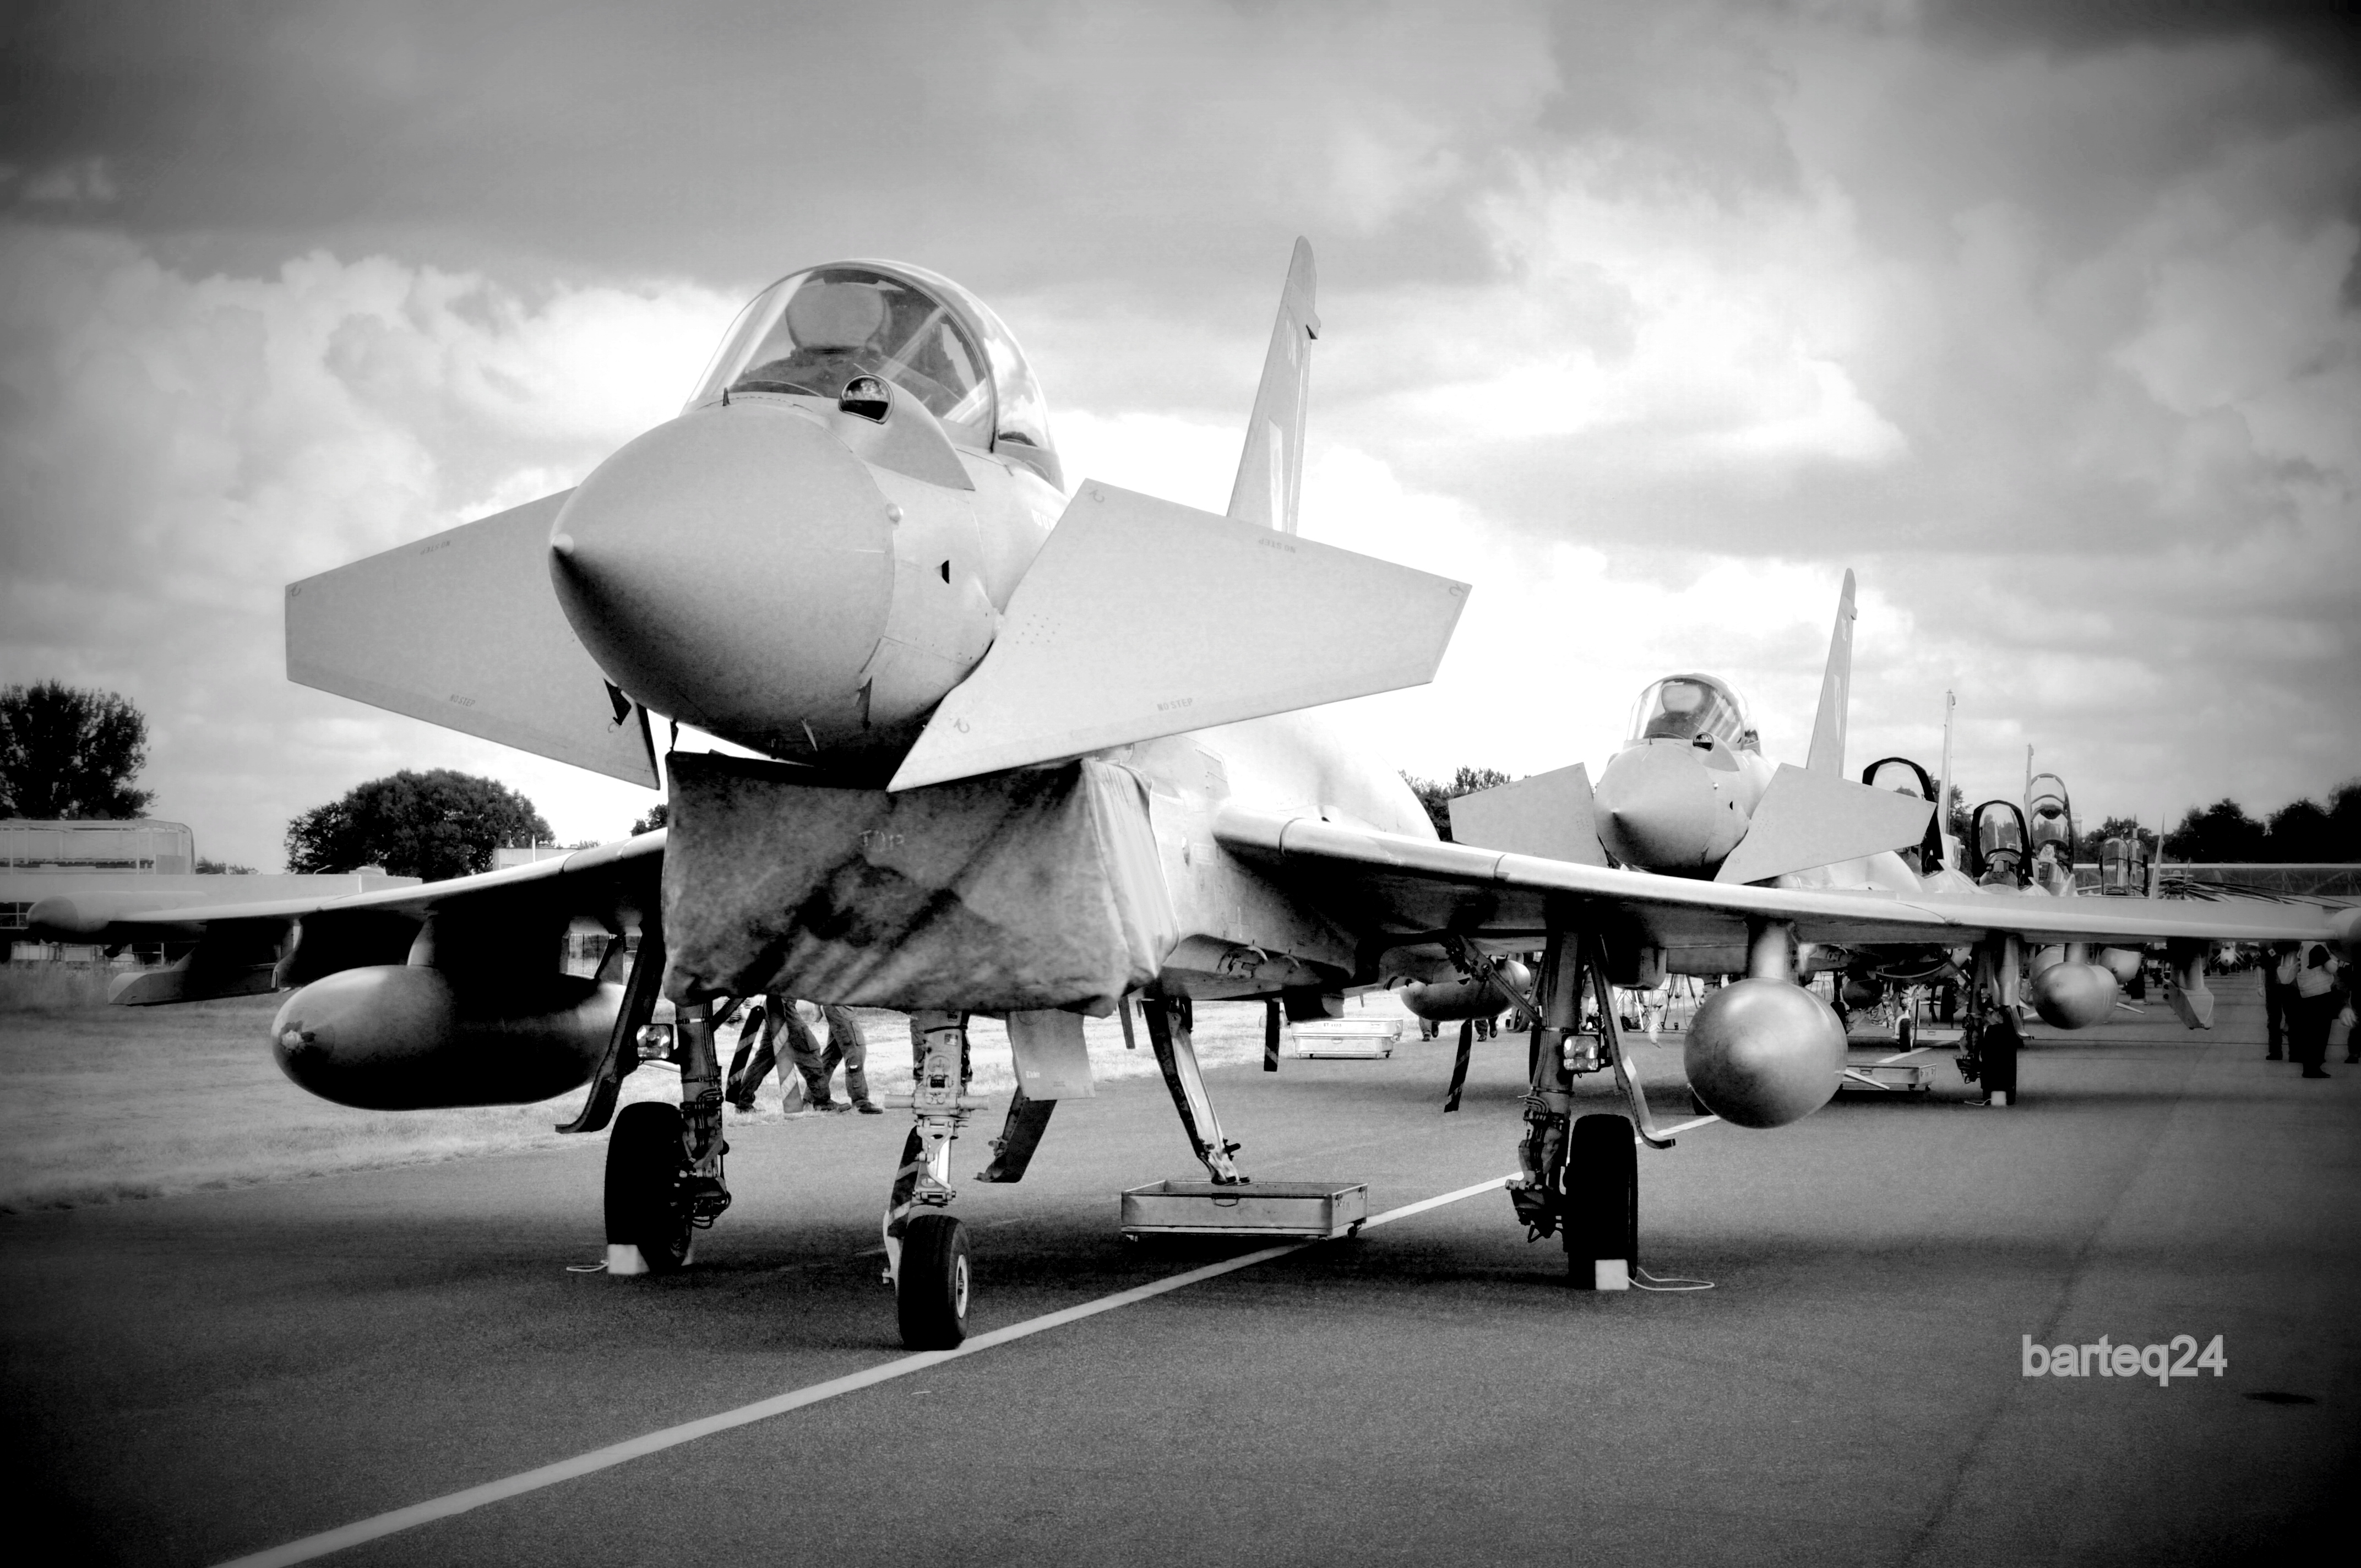
wing, black and white, airplane, aircraft, europe, vehicle, aviation, monochrome, poland, europa, raf, polska, mazovia, mazowsze, epra, radom, airshowradom2013, eurofigter, air force, jet aircraft, fighter aircraft, military aircraft, monochrome photography, atmosphere of earth, aircraft engine